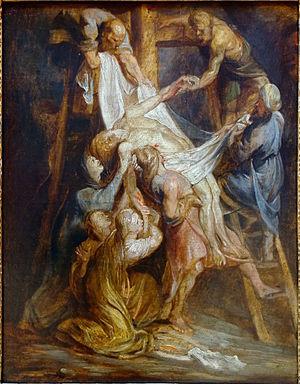
La Descente de croix est un tableau, peint vers 1616-1617 par Pierre Paul Rubens pour la chapelle du couvent des Capucins de Lille. Cette grande composition de format vertical, exécutée à l'huile sur toile, est conservée au palais des Beaux-Arts de Lille.